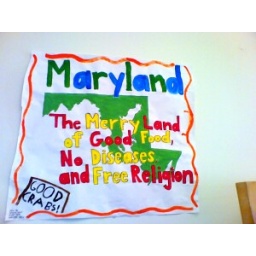
On the wall in a corridor in a San Francisco elementary school